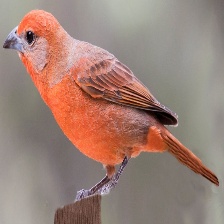
Species: HEPATIC TANAGER
Scientific name: PIRANGA FLAVA